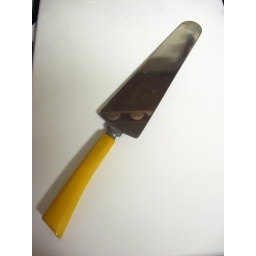
This will definitely come in handy! Lots of cake eating in this house :)